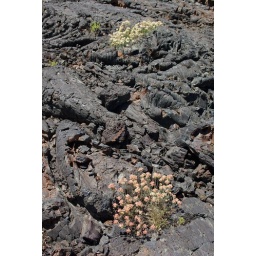
Swirled lave bed with colorful wildflowers at Craters of the Moon in Idaho.